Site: brandenburg
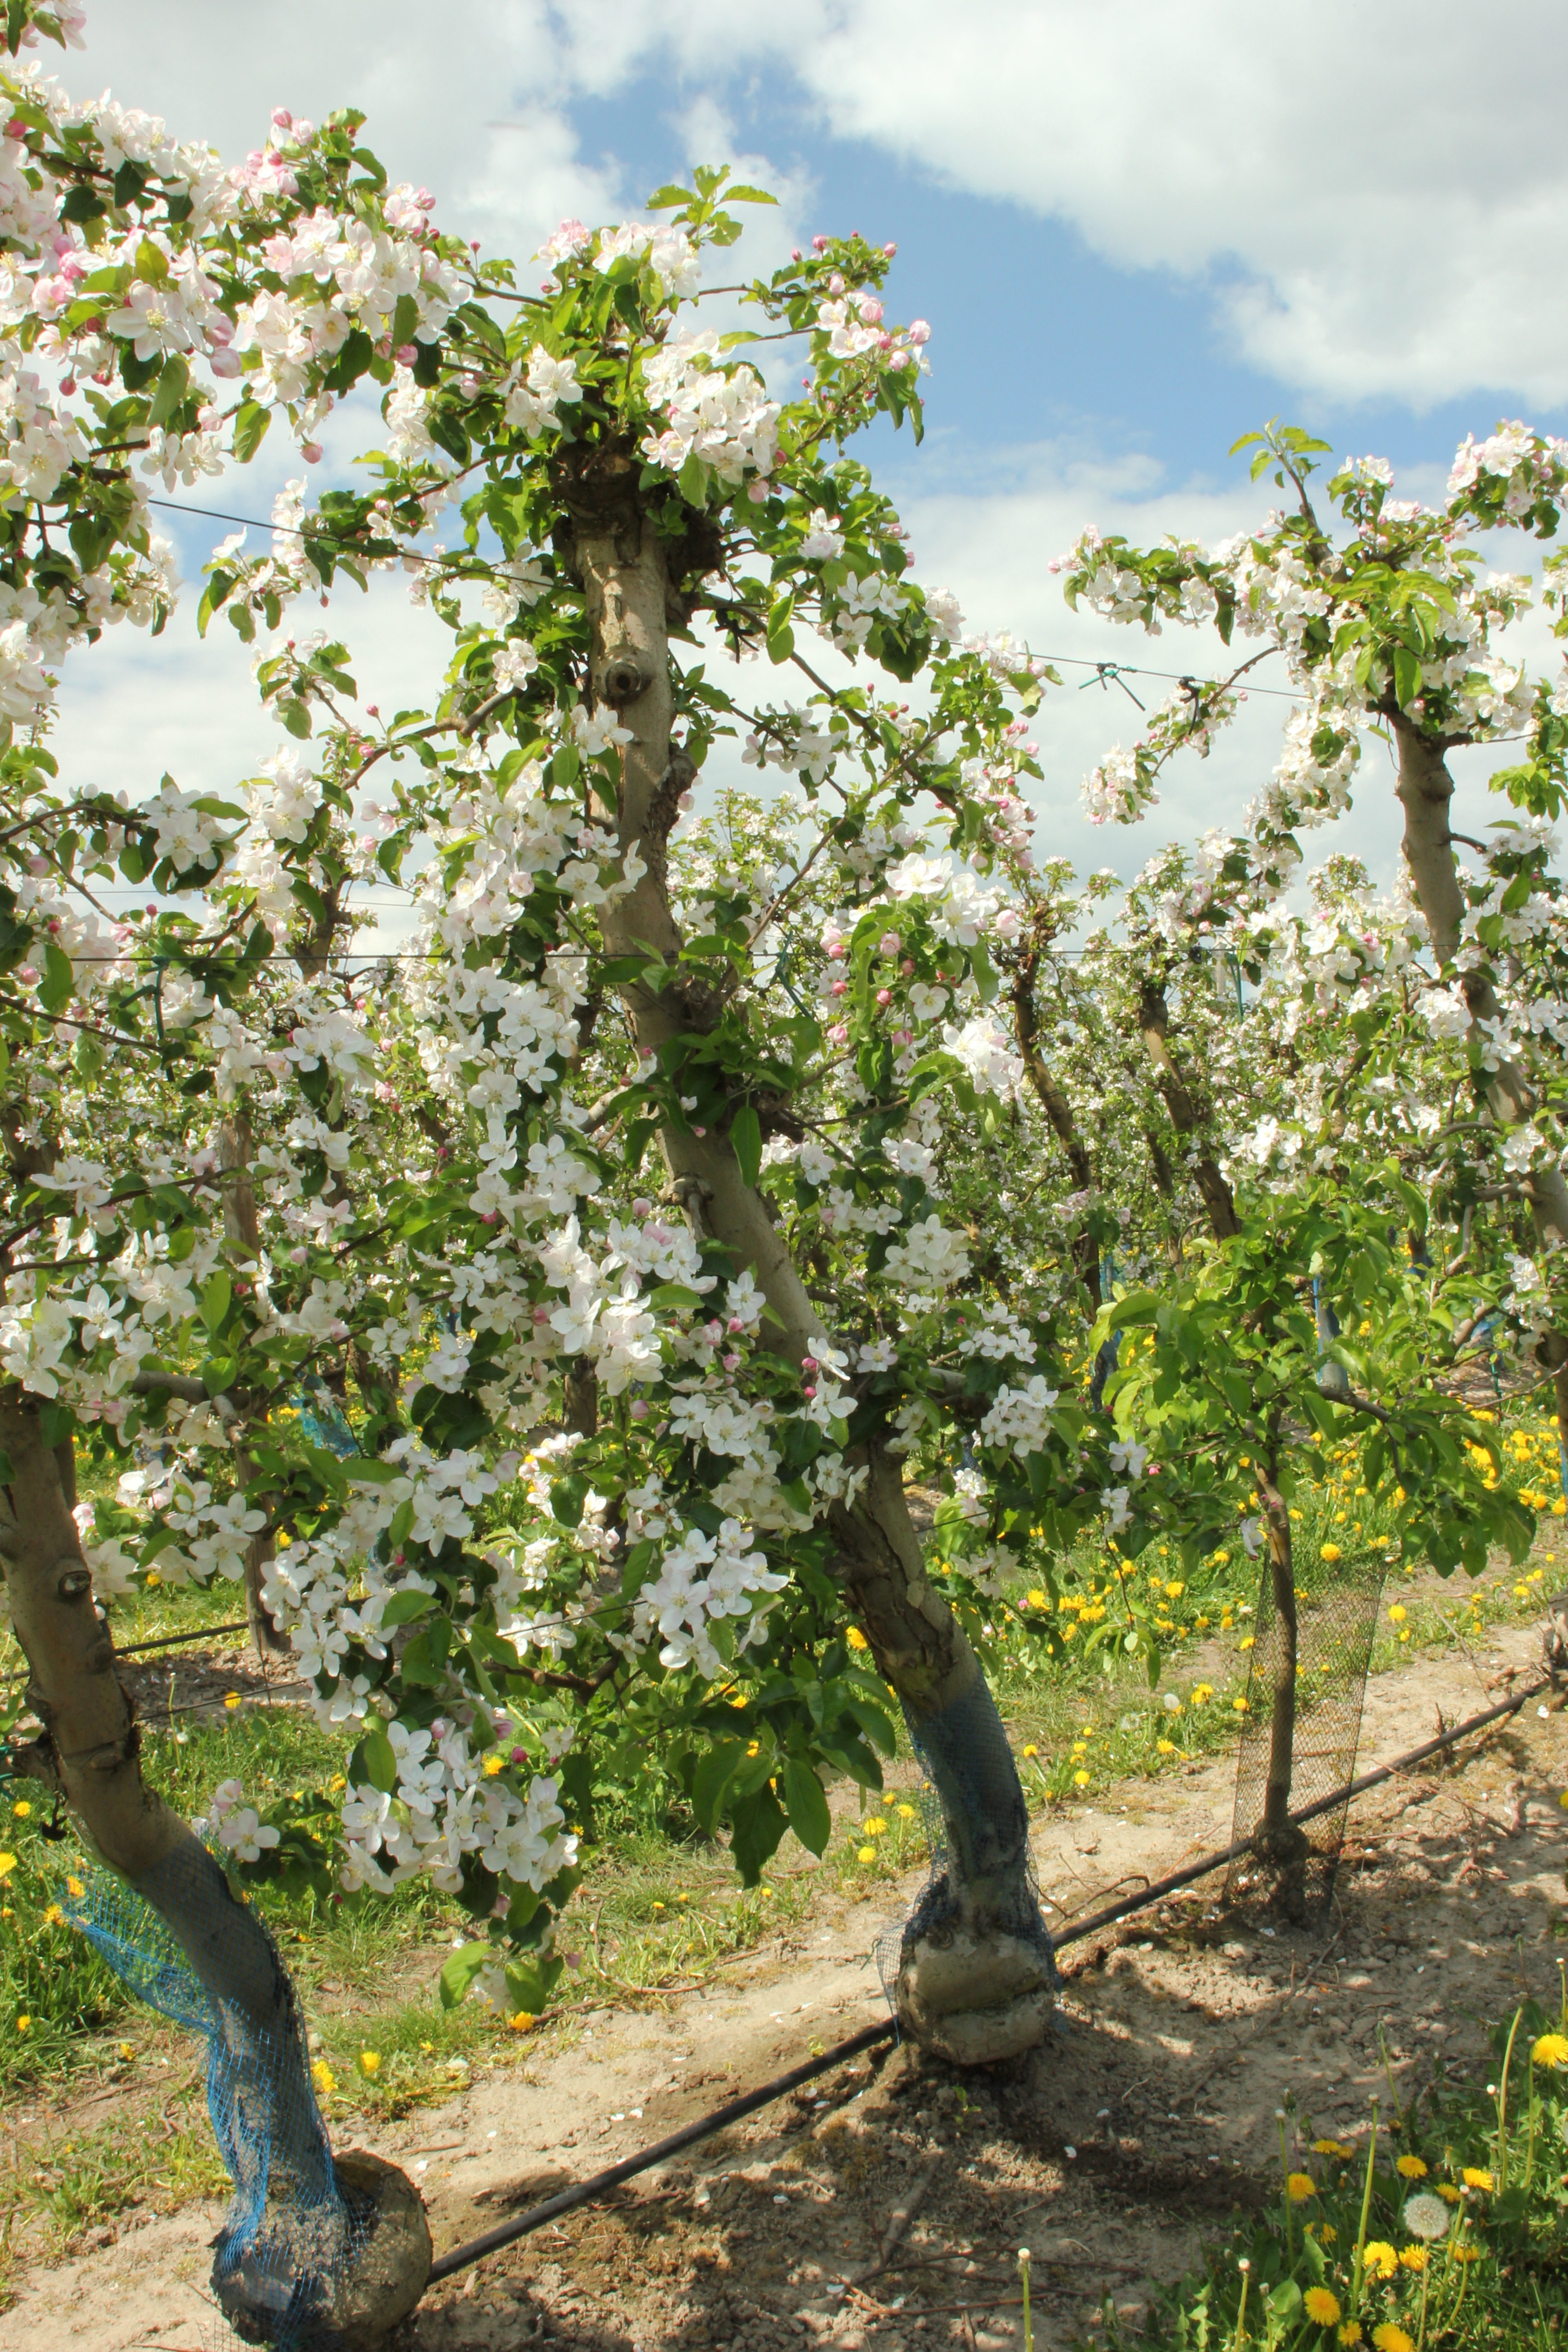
Growth stage (BBCH 65): Flowering